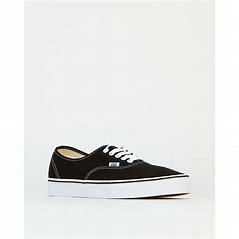
Brand: Vans
Model: UA Authentic